Gordon Monument

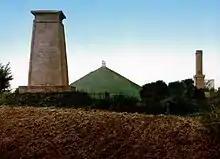
Related monuments: Monument to the Hanoverians (1818) on the left, Lion's Mound (1820s), Gordon Monument

The monument is on the boundary between two Francophone municipalities, Braine-l'Alleud and Lasne. The historic area commemorating the Battle of Waterloo is currently administered by these municipalities and Waterloo.